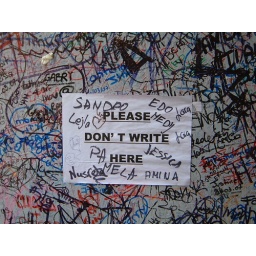
This is the wall opposite Juliet's balcony in Verona